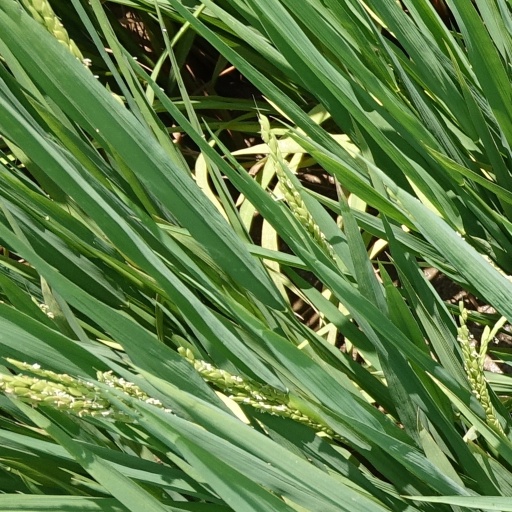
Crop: rice